Till Death...

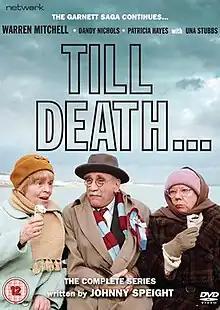

Till Death... is a British sitcom of six episodes that was produced by ATV and aired on ITV from 22 May to 3 July 1981. It is a continuation of the BBC sitcom "Till Death Us Do Part" that aired from 1965 to 1975. The title was changed to "Till Death..." because the title "Till Death Us Do Part" was controlled by the BBC.